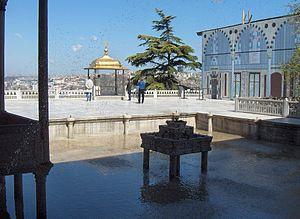
Le palais de Topkapı est un palais d'Istanbul, en Turquie. De 1465 à 1853, il est la résidence de ville, principale et officielle, du sultan ottoman. Le palais est construit sur l’emplacement de l’acropole de l’antique Byzance. Il domine la Corne d'Or, le Bosphore et la mer de Marmara. Le nom de « Topkapı Sarayı » signifie littéralement « palais de la porte des canons », d'après le nom d'une porte voisine aujourd'hui disparue. Il s'étend sur 700 000 m², et est entouré de cinq kilomètres de remparts.